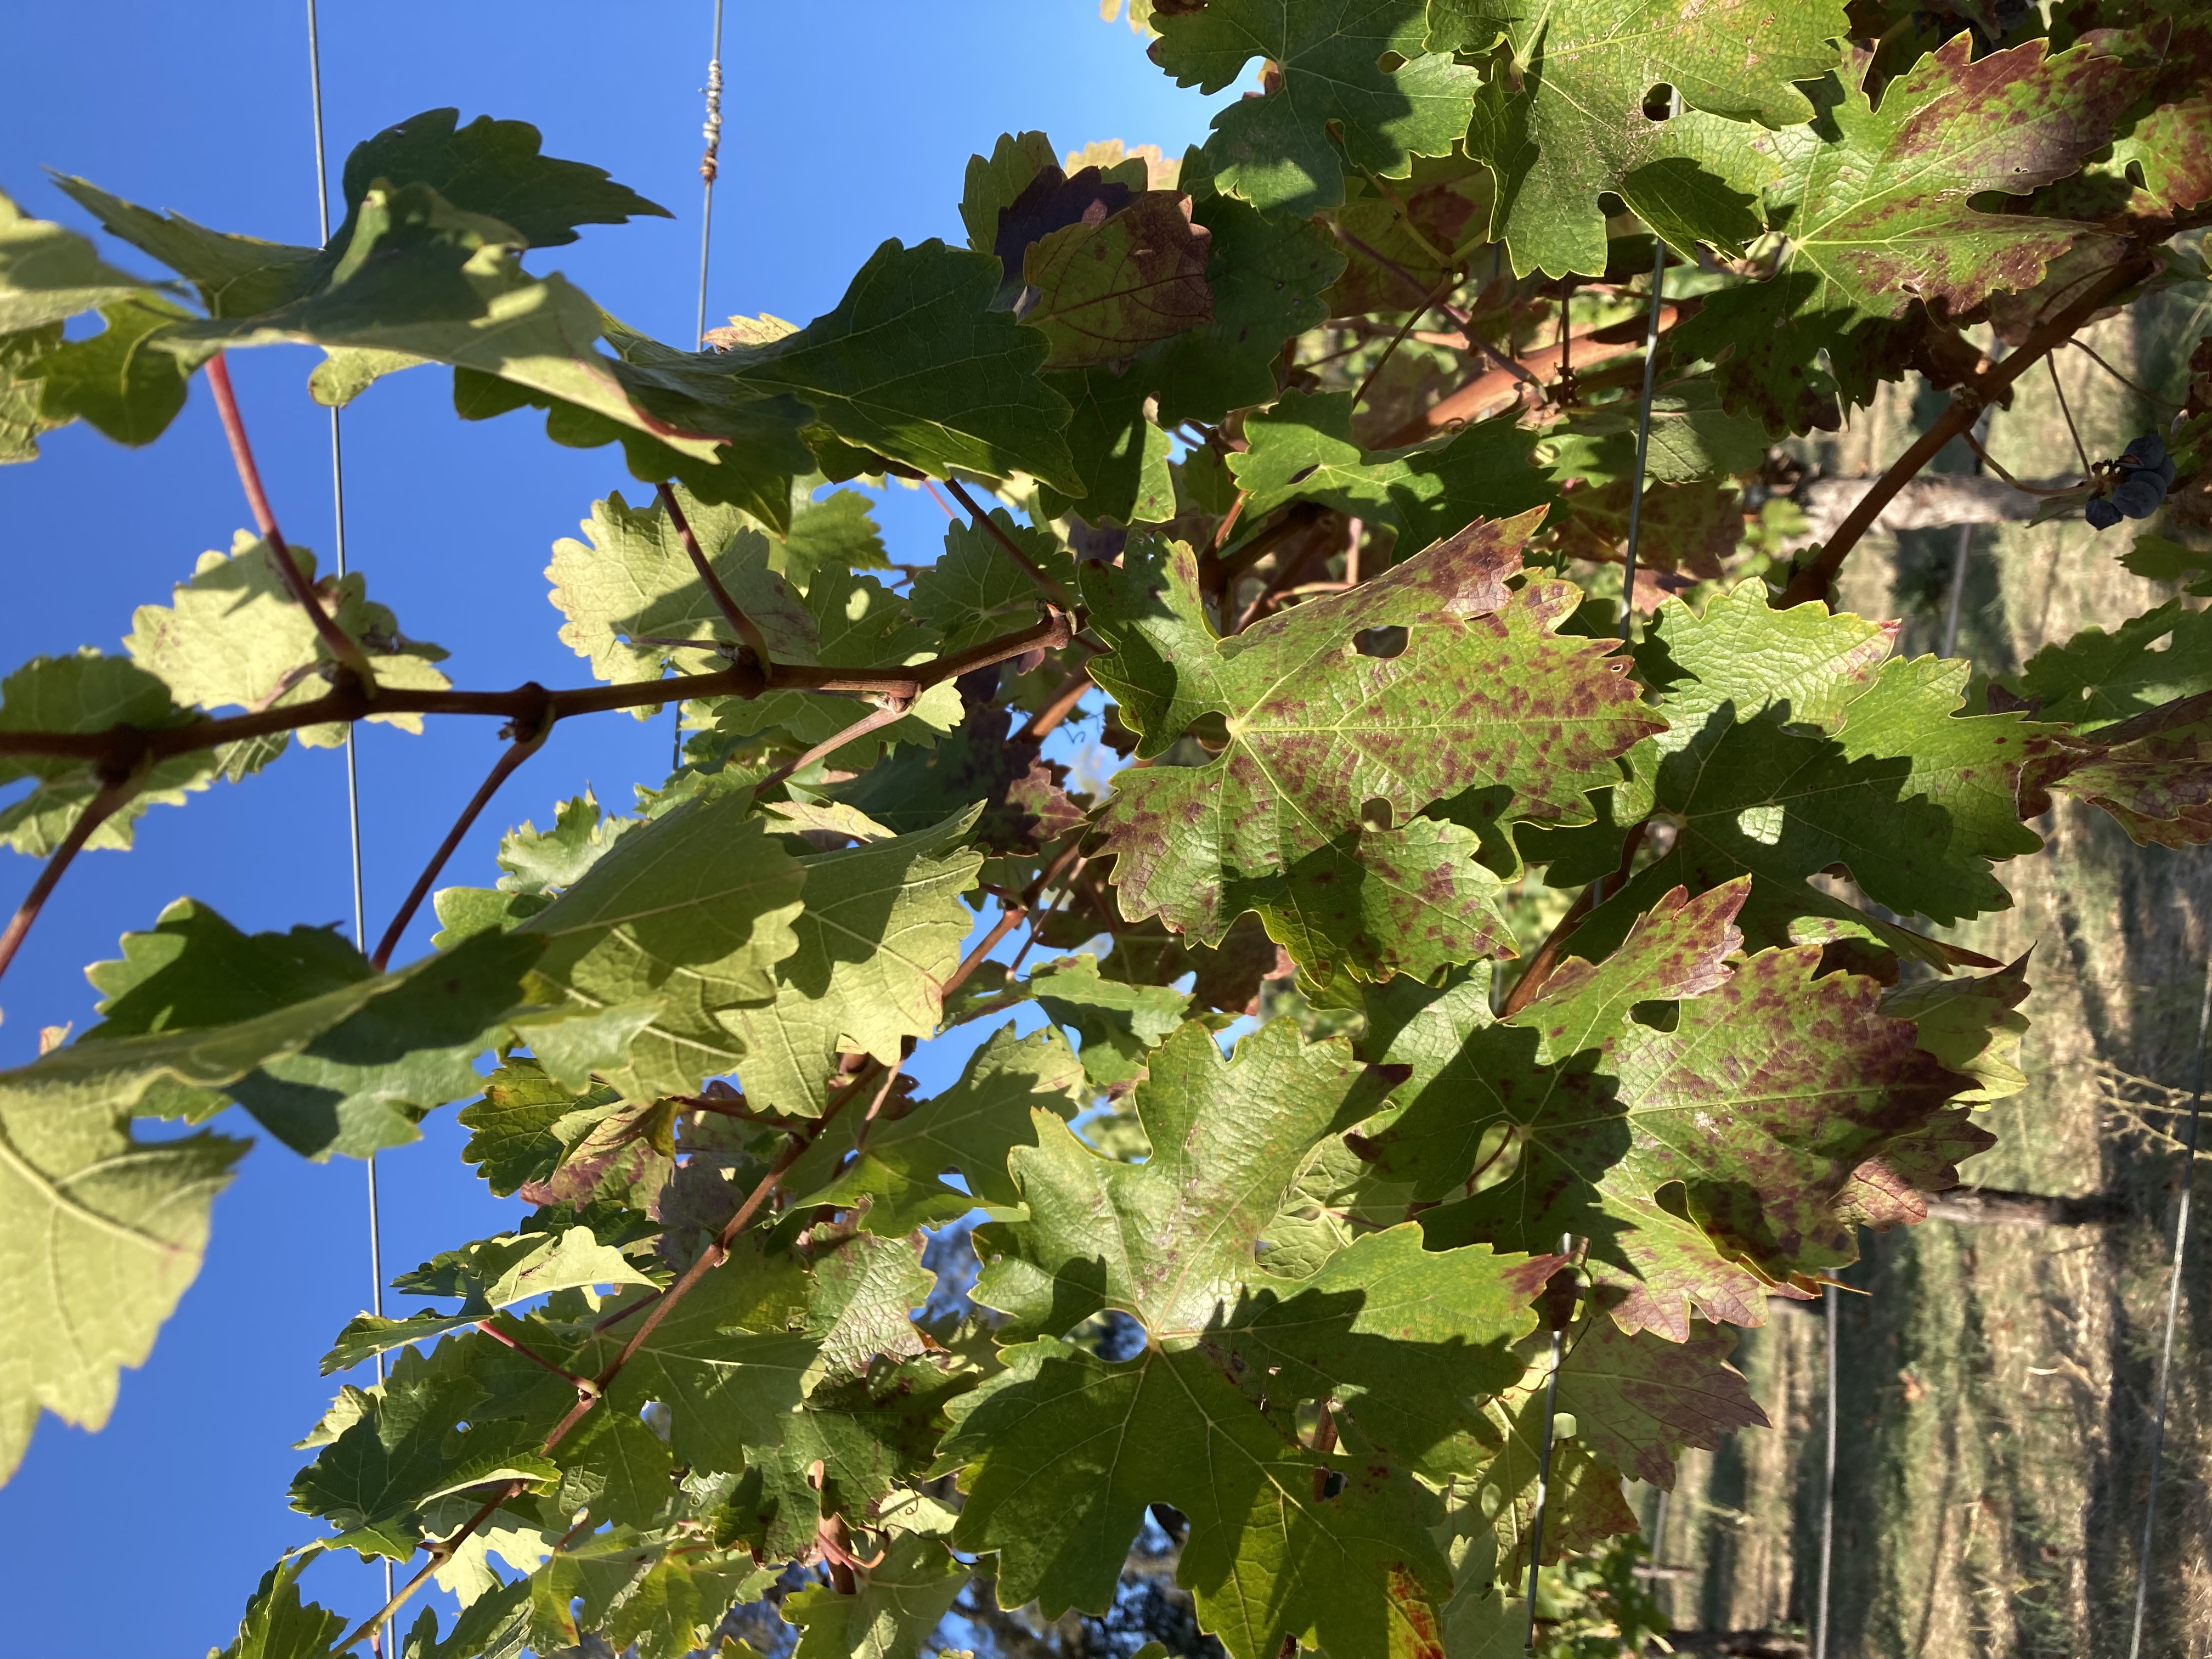
Label: Red Blotch